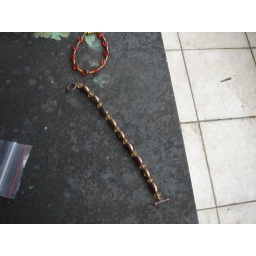
I made this in a workshop. Each of the brown beads has a little window exposing a different coloured rod in the centre.